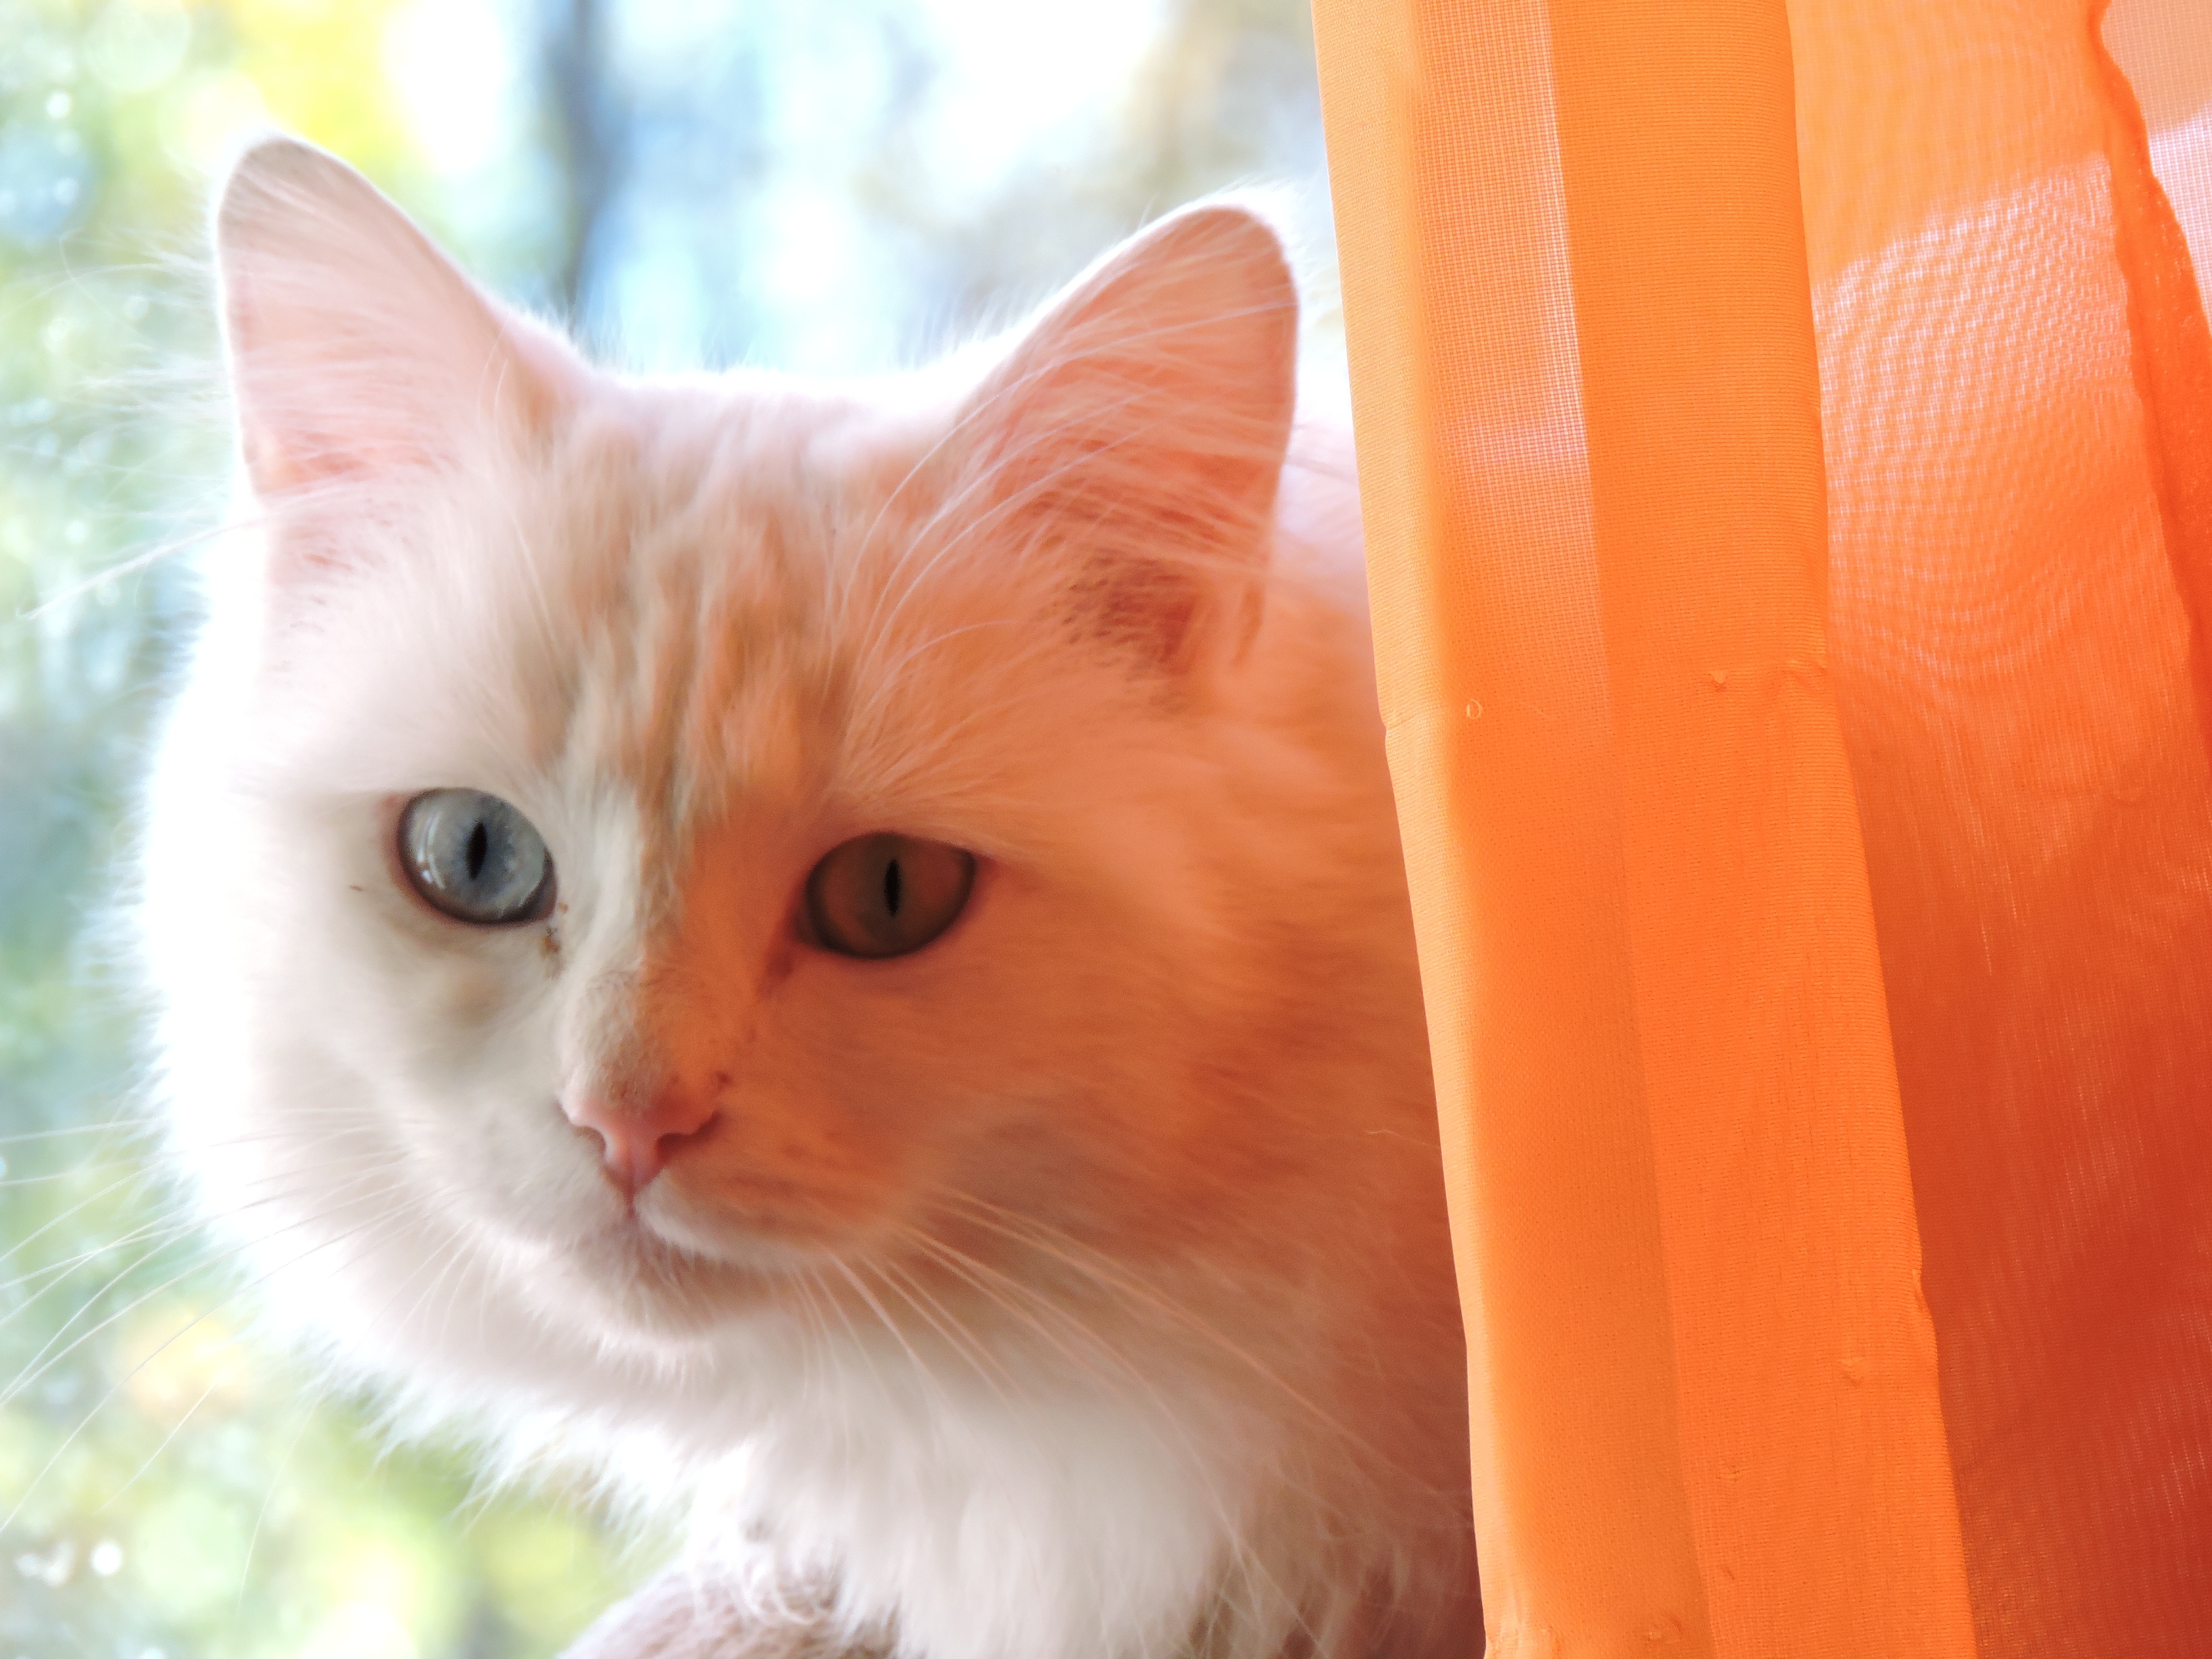
nature, pet, fur, kitten, cat, feline, mammal, domestic animal, nose, whiskers, animals, pussy, skin, vertebrate, small to medium sized cats, cat like mammal